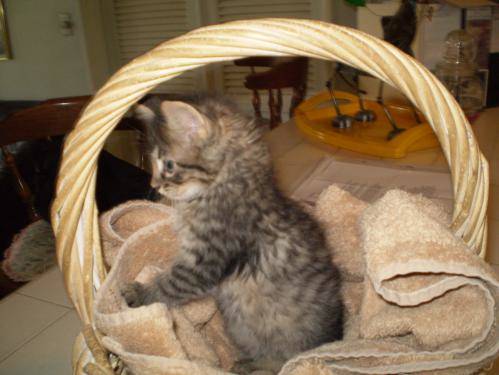
Label: cat